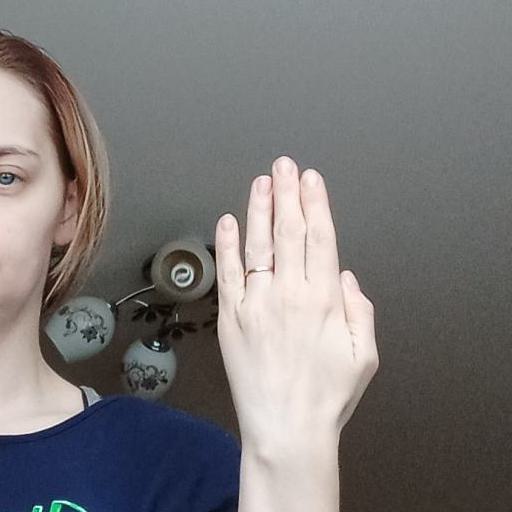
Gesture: stop_inverted